Vincent Courdouan

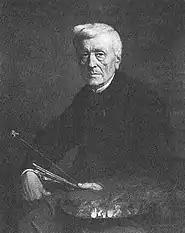
Vincent Courdouan; portrait by Louis Garcin (fl.1860s/80s)

Joseph Vincent François Courdouan (7 March 1810, Toulon - 8 December 1893, Toulon) was a French painter who specialized in maritime scenes.